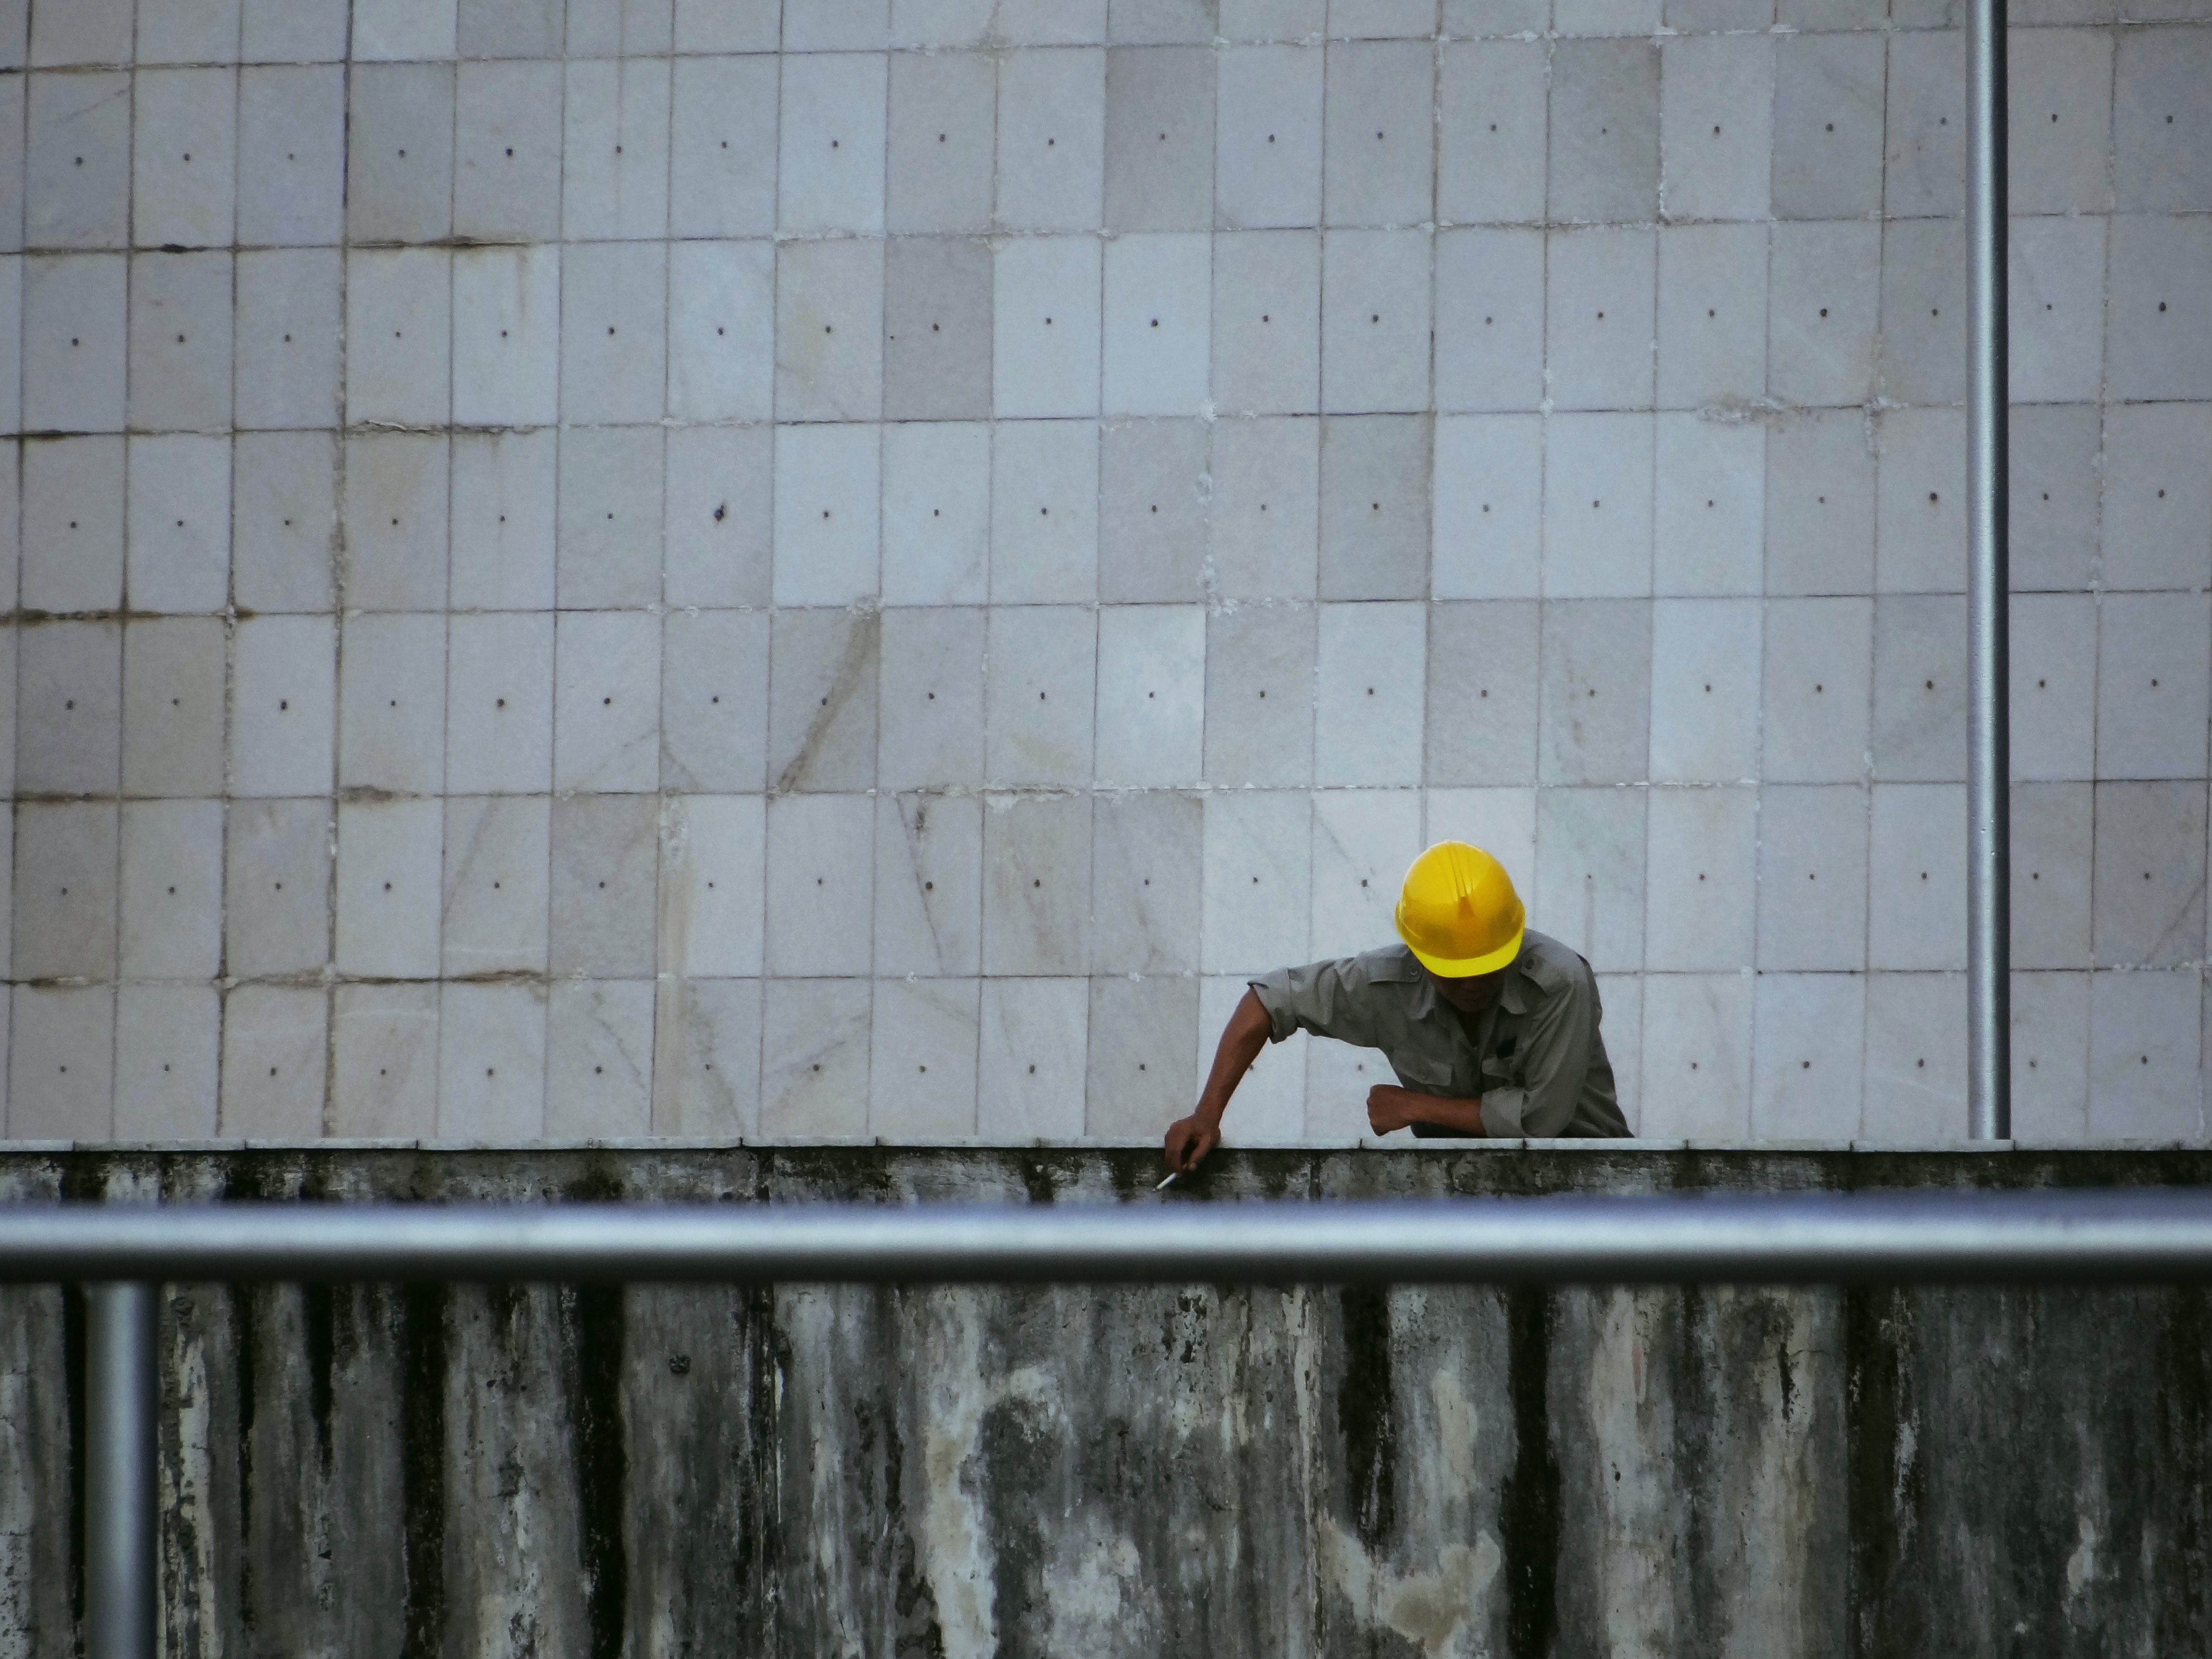
bird, wing, wall, perching bird